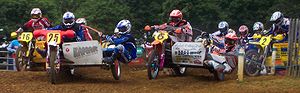
Sidevognscross
Sidevognscross
Sidevognscross eller sidevognsmotocross er en gren af motocross, der køres med motorcykler med sidevogn. Der anvendes en almindelig crossbane og hvert team består af en fører og en passager. På grund af det tredje hjul på sidevognen kan føreren ikke balancere motorcyklen på samme måde som i soloklasserne. Ændringer i tyngdepunktet skal i stedet ordnes af passagereren, der flytter sig kraftigt fra den ene side til den anden i sidevognen.